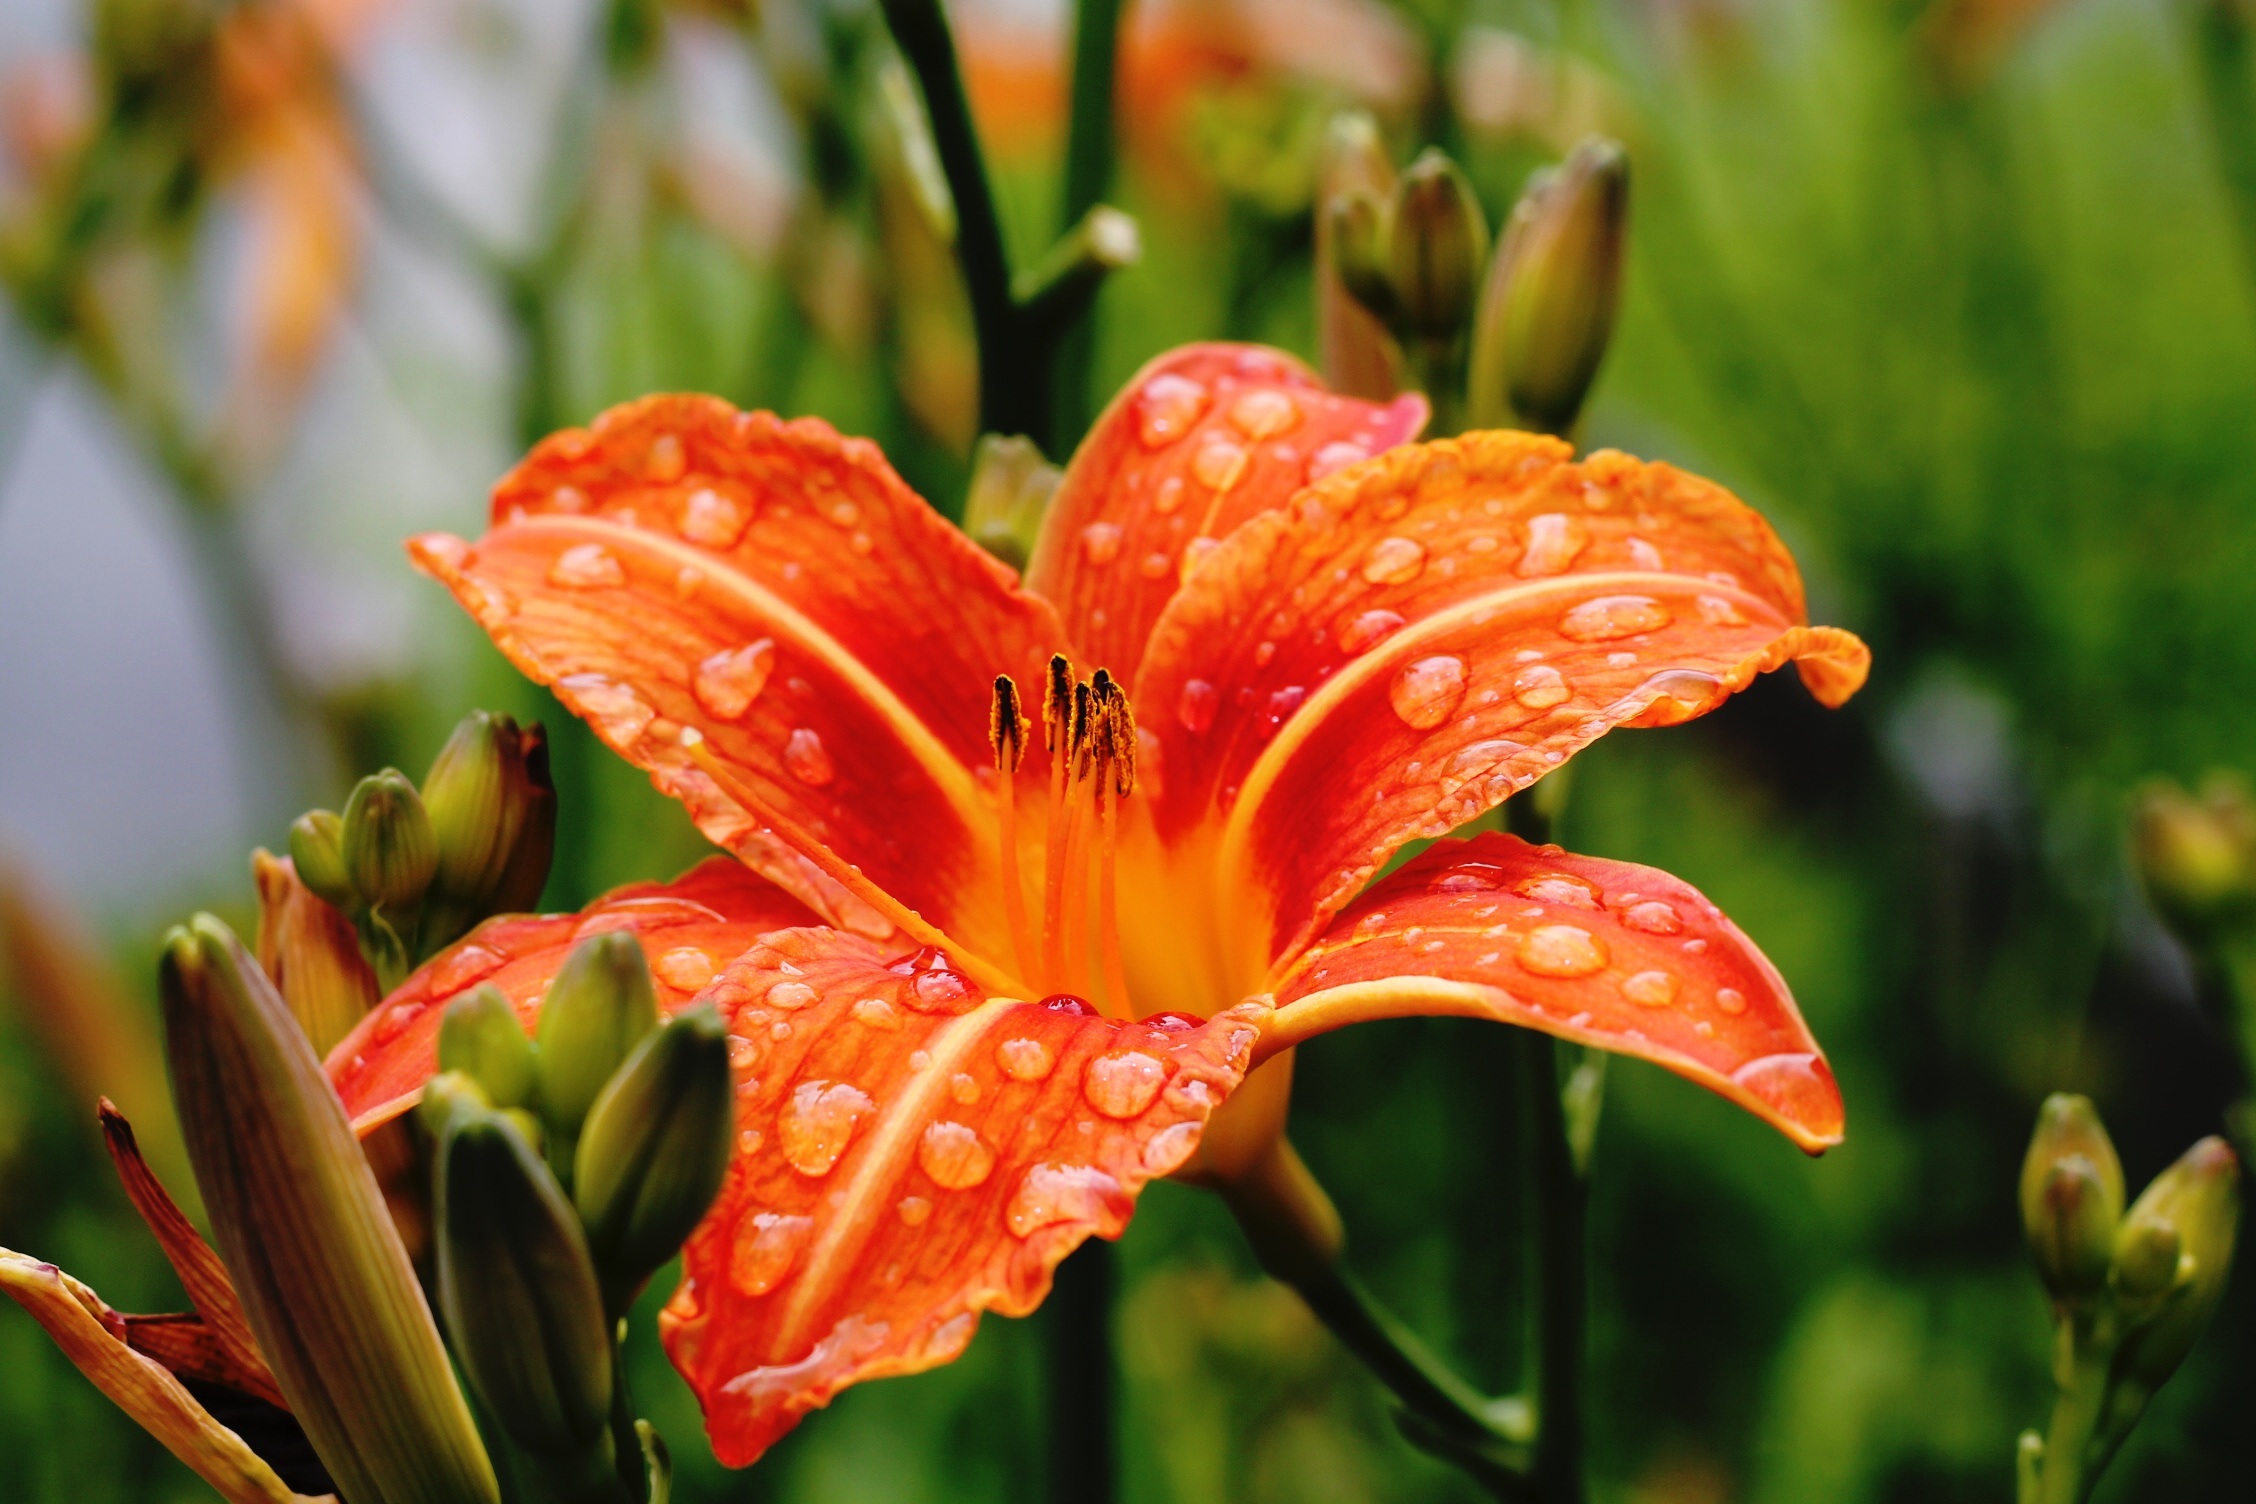
nature, blossom, plant, rain, leaf, flower, bloom, wet, orange, color, macro, autumn, botany, closeup, flora, botanical, petals, lily, exotic, daylily, macro photography, flowering plant, orange lily, plant stem, land plant